Swarup Singh of Jind

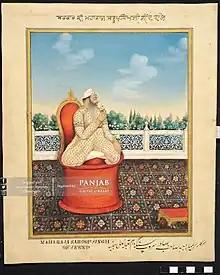
Miniature painting of Raja Swarup Singh of Jind

Raja Swarup Singh K.C.S.I. (30 May 1812 – 26 January 1864; his name is alt. spelt as Sarup Singh) was a Sidhu Jat Raja of Jind State of the Phulkian dynasty who reigned from 1834 to 1864. He was noted for his administration and leadership during a crucial time in the history of Punjab.